Ground-effect vehicle

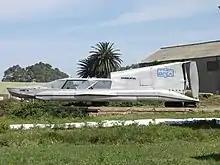
A tandem flarecraft Skimmerfoil Jörg IV located at the SAAF Museum, Port Elizabeth, South Africa. (It has since been removed from the museum)

German engineer Günther Jörg, who had worked on Alexeyev's first designs and was familiar with the challenges of GEV design, developed a GEV with two wings in a tandem arrangement, the Jörg-II. It was the third, manned, tandem-airfoil boat, named "Skimmerfoil", which was developed during his consultancy period in South Africa. It was a simple and low-cost design of a first 4-seater tandem-airfoil flairboat completely constructed of aluminium. The prototype was in the SAAF Port Elizabeth Museum from 4 July 2007 until 2013, and is now in private use. Pictures of the museum show the boat after some years outside the museum and without protection against the sun.